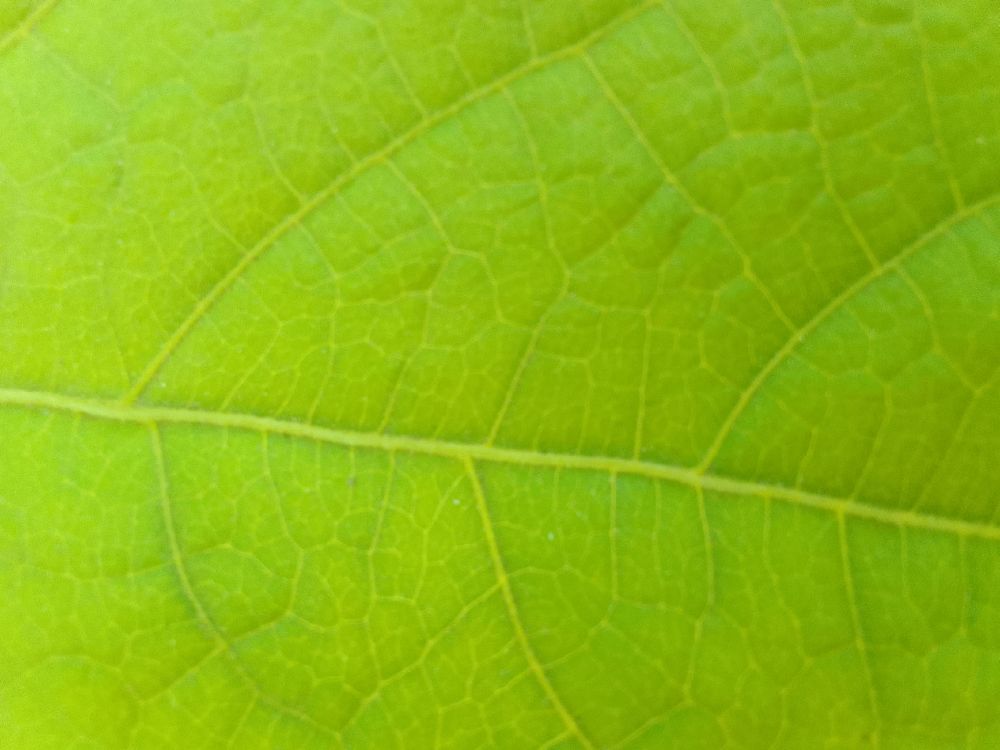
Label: healthy